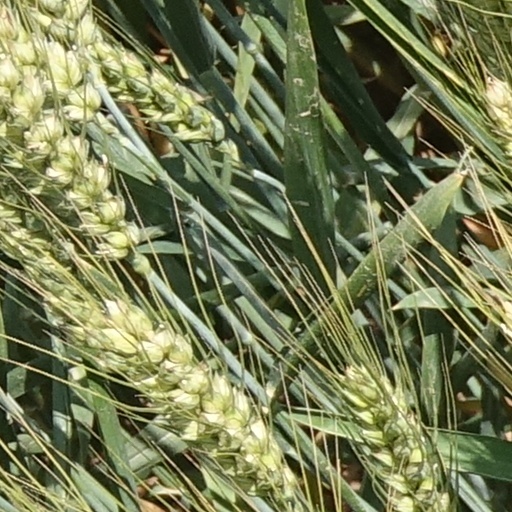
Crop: wheat